Chinese immigration to Mexico

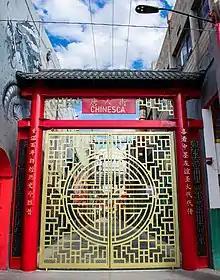
Entrance to the "callejón de la Chinesca", a refurbished alley in La Chinesca with 14 murals depicting the history and culture of the Chinese community of Mexicali

Chinese immigration was institutionalized in 1893 by the bilateral Treaty of Amity, Commerce and Navigation, which gave the Chinese immigrants to Mexico the same legal rights as Mexican nationals. Some Chinese had arrived earlier than this, establishing small colonies in Guaymas and Ensenada, but by 1895 there were still fewer than 1,000 Chinese nationals in the country. The major wave of Chinese immigration occurred between 1895 and 1910, with about seventy percent coming from the United States, which had been adopting anti-Chinese measures. However, several thousand Chinese were allowed to enter the country directly from China during the Cantu regime, more than 2,000 in 1919 alone. Many Chinese were also brought in from the U.S. and directly from China by U.S. companies to build railroads, work in mines and work cotton fields, despite protests by Mexican workers. This immigration caused Chinese communities to appear in a number of places in the country, including Manzanillo, Ciudad Juárez, Salina Cruz, Mazatlán, Tampico, Veracruz and Piedras Negras, concentrating in northern Mexico because of its proximity to the United States and the existence of opportunities in the developing economy.